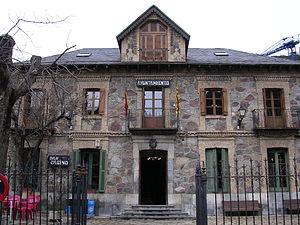
Sallent de Gállego en espagnol, ou Sallén de Galligo en aragonais, est une commune d'Espagne dans la communauté autonome d'Aragon, province de Huesca. Elle regroupe les villages de Sallent de Gállego, Formigal, Lanuza, Portalet, Escarrilla, Tramacastilla de Tena et Sandiniés. C'est sur le territoire communal que la rivière Gállego prend sa source et que se trouve la station de sports d'hiver Aramón Formigal.